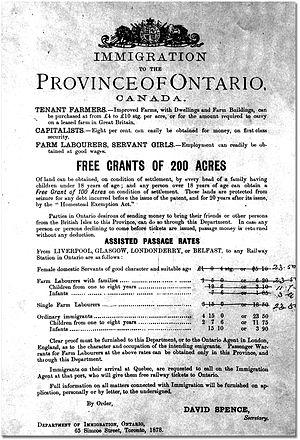
L'histoire des Premières Nations, les premiers occupants du continent nord-américain, au Canada remonte à au moins 12 000 ans. En effet, les Premières Nations s'établissent au travers du territoire canadien entre 40 000 et 10 000 ans av. J.-C. Leur histoire est d'abord caractérisée par une forte adaptation à l'environnement naturel. C'est pourquoi, on peut, selon Alfred Kroeber, distinguer dix aires culturelles autochtones en Amérique du Nord, dont six se trouvent représentées dans le territoire canadien actuel : l'Arctique, la zone subarctique, la côte nord-ouest, le Plateau, les Prairies et les forêts du nord-est. Plusieurs nations se sont développées avec leurs propres langues, cultures, pratiques religieuses et traditions.